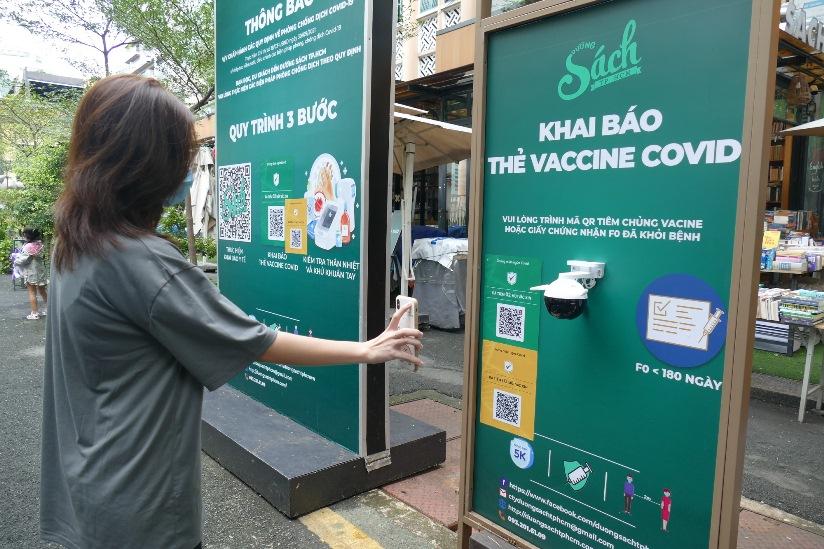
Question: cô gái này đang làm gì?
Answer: cô ấy đang quét mã qr để khai báo y tế